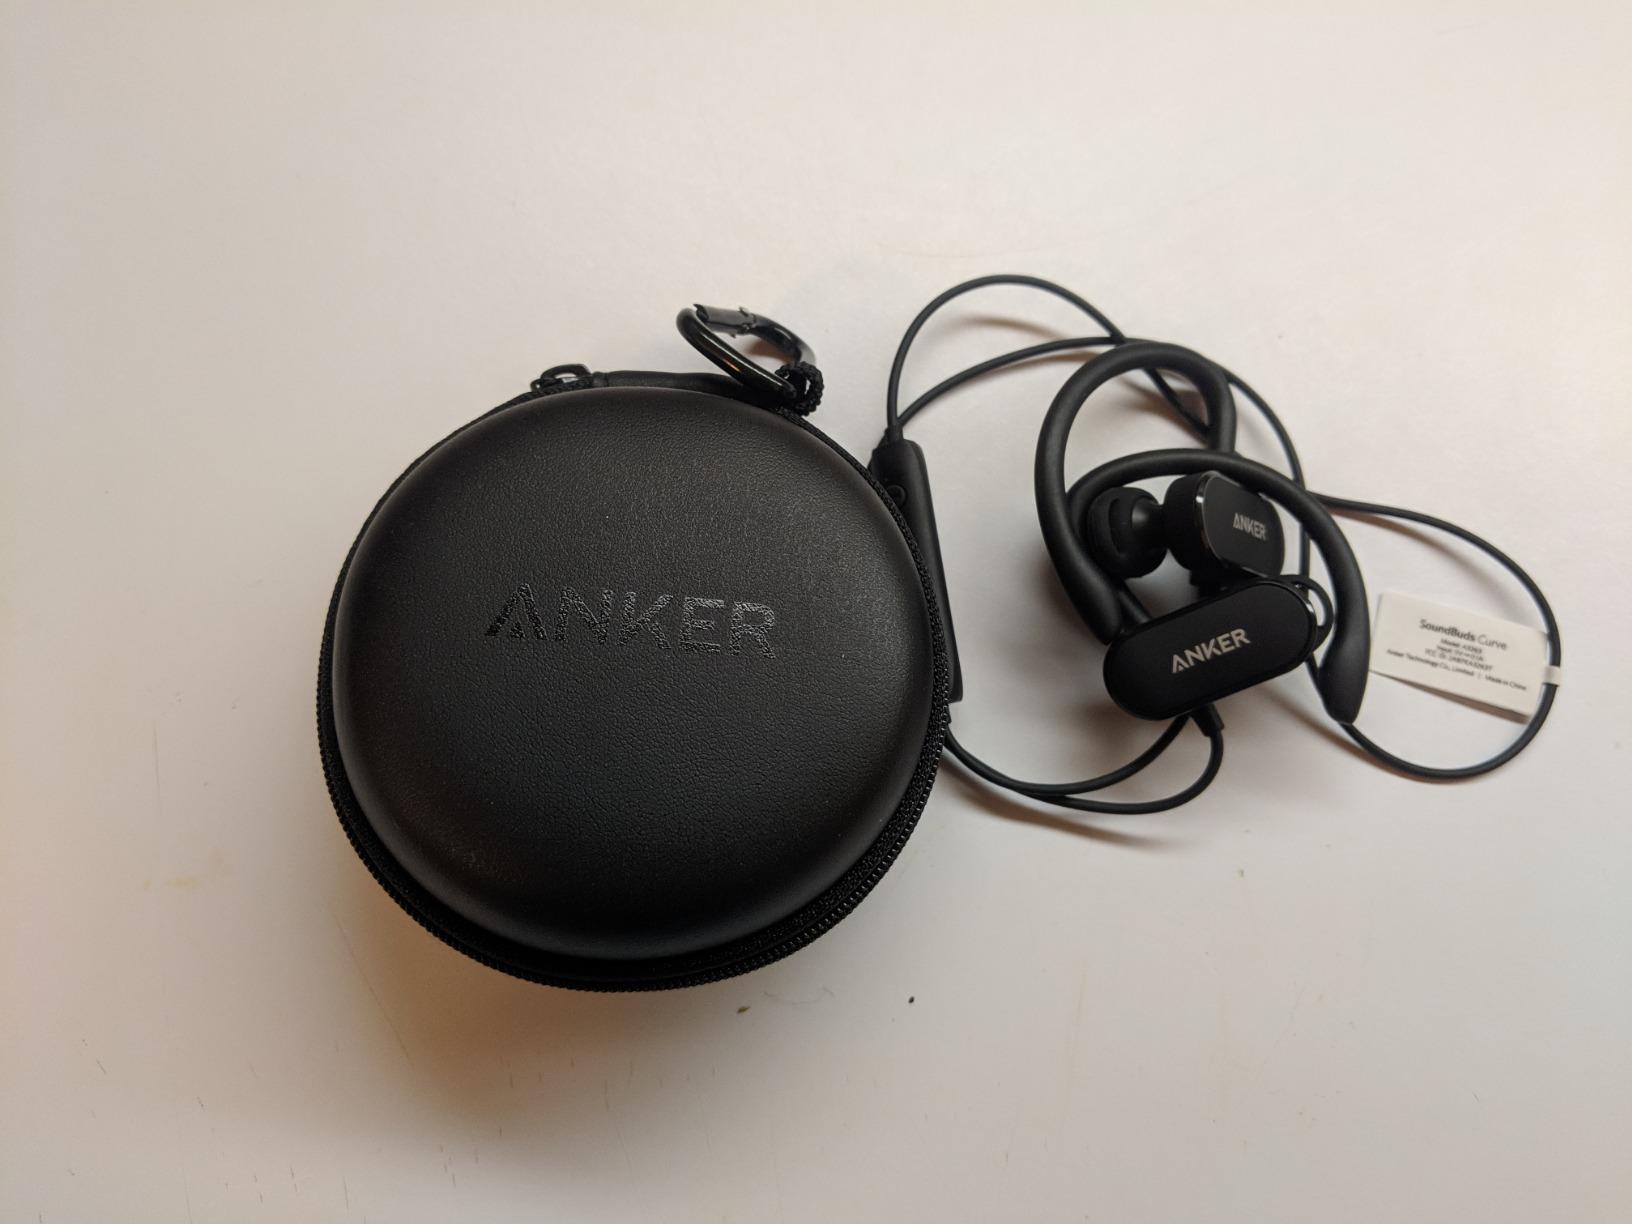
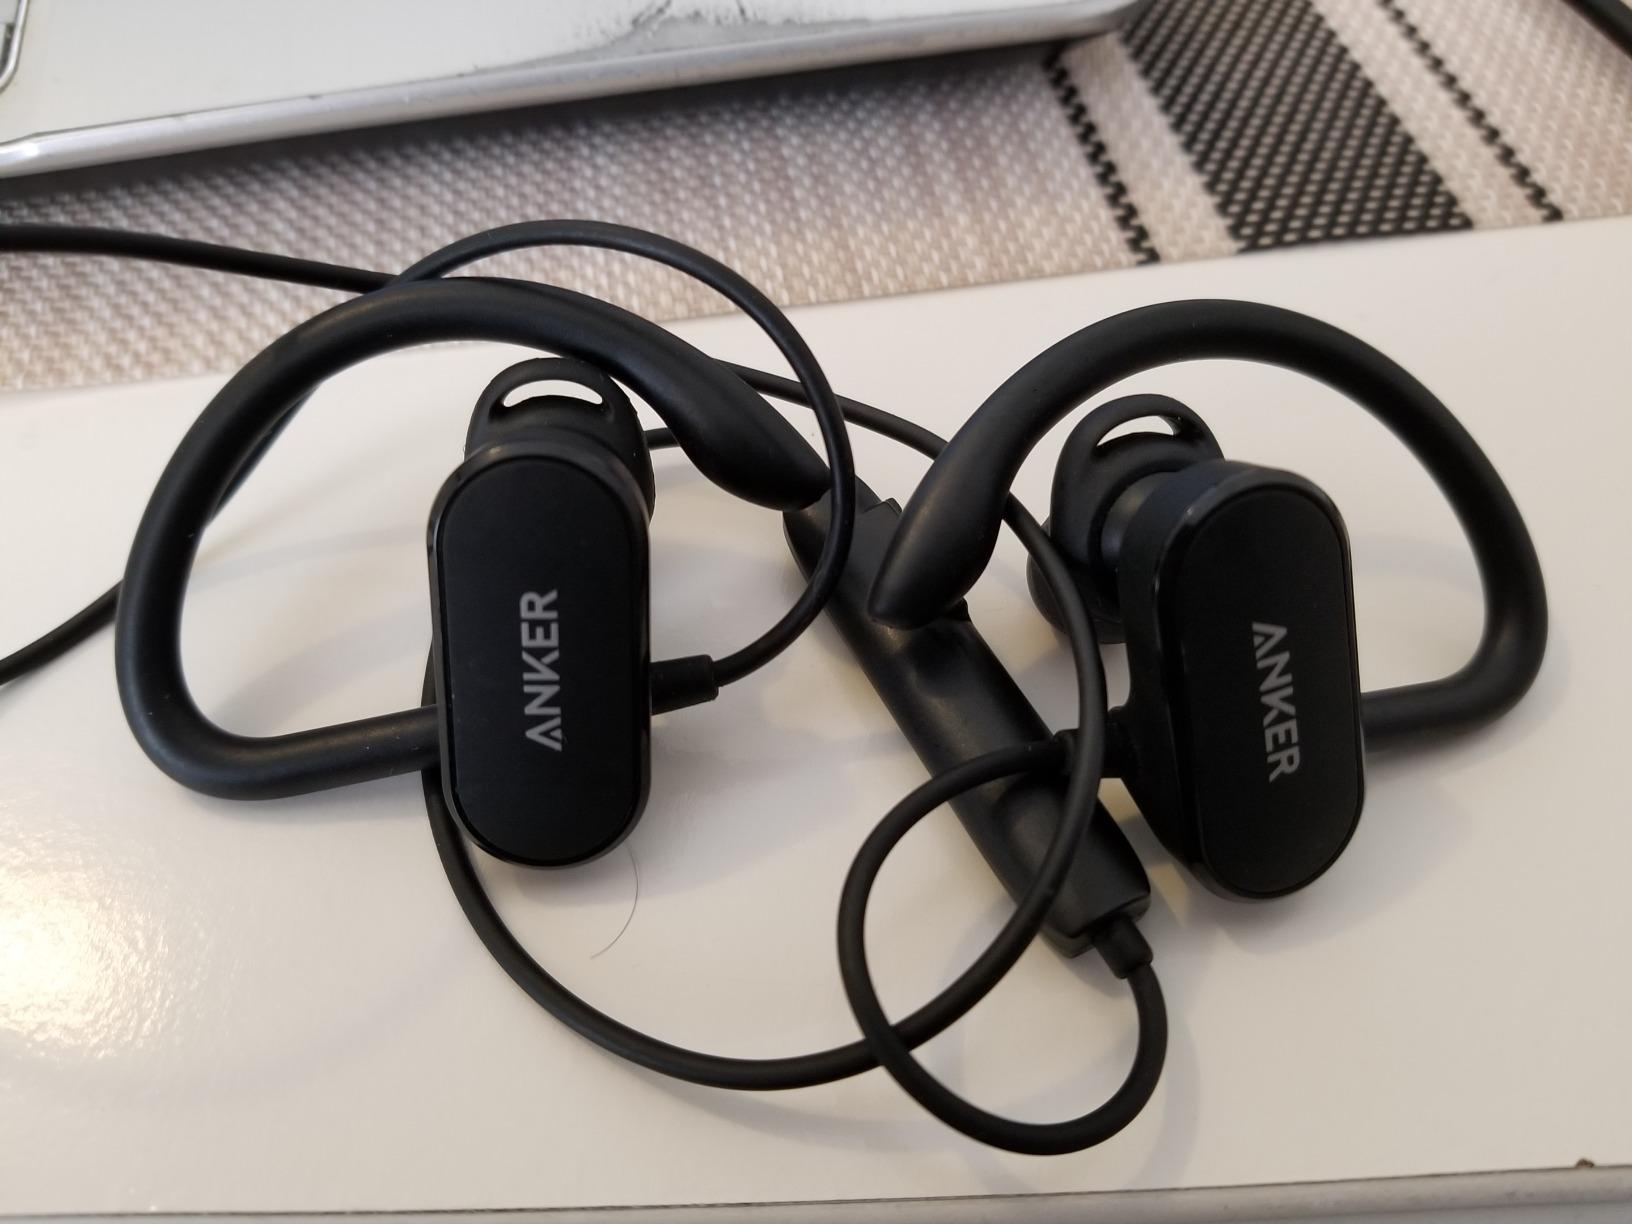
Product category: headphones
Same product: yes